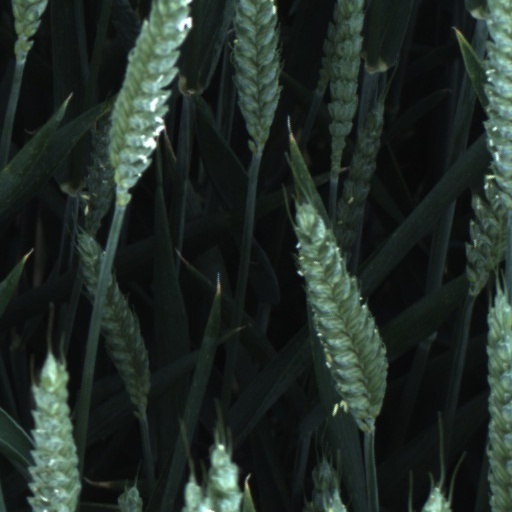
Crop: wheat